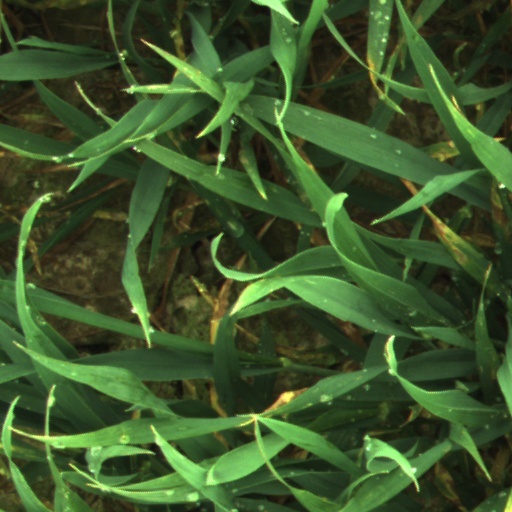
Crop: wheat